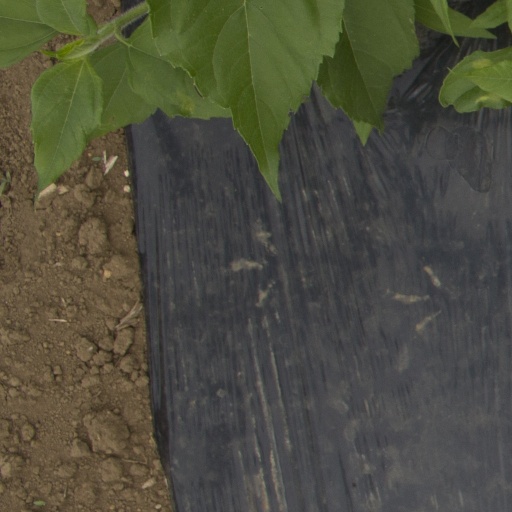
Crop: Jerusalem artichoke